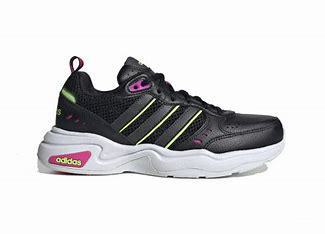
Brand: adidas
Model: neo Adidas NEO Strutter